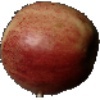
Label: Apple Red 3